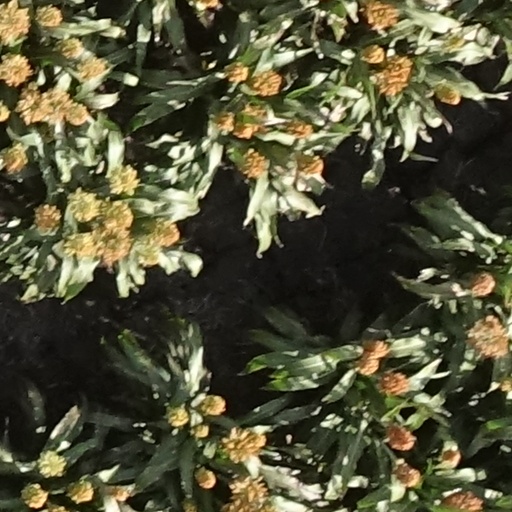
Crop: sorghum